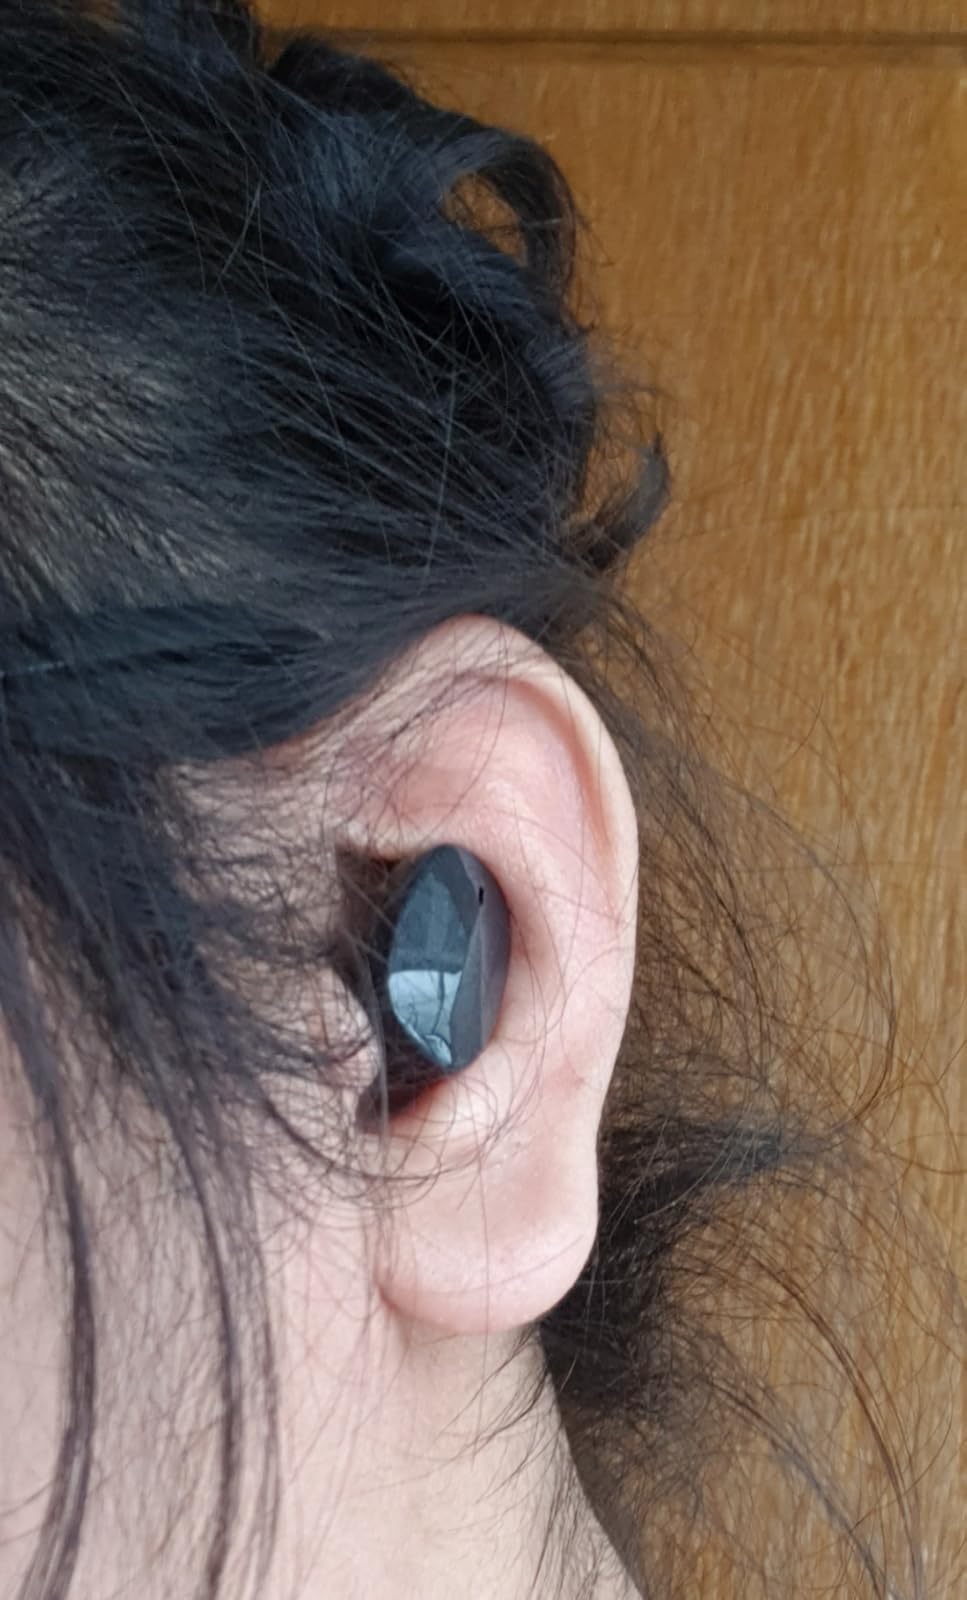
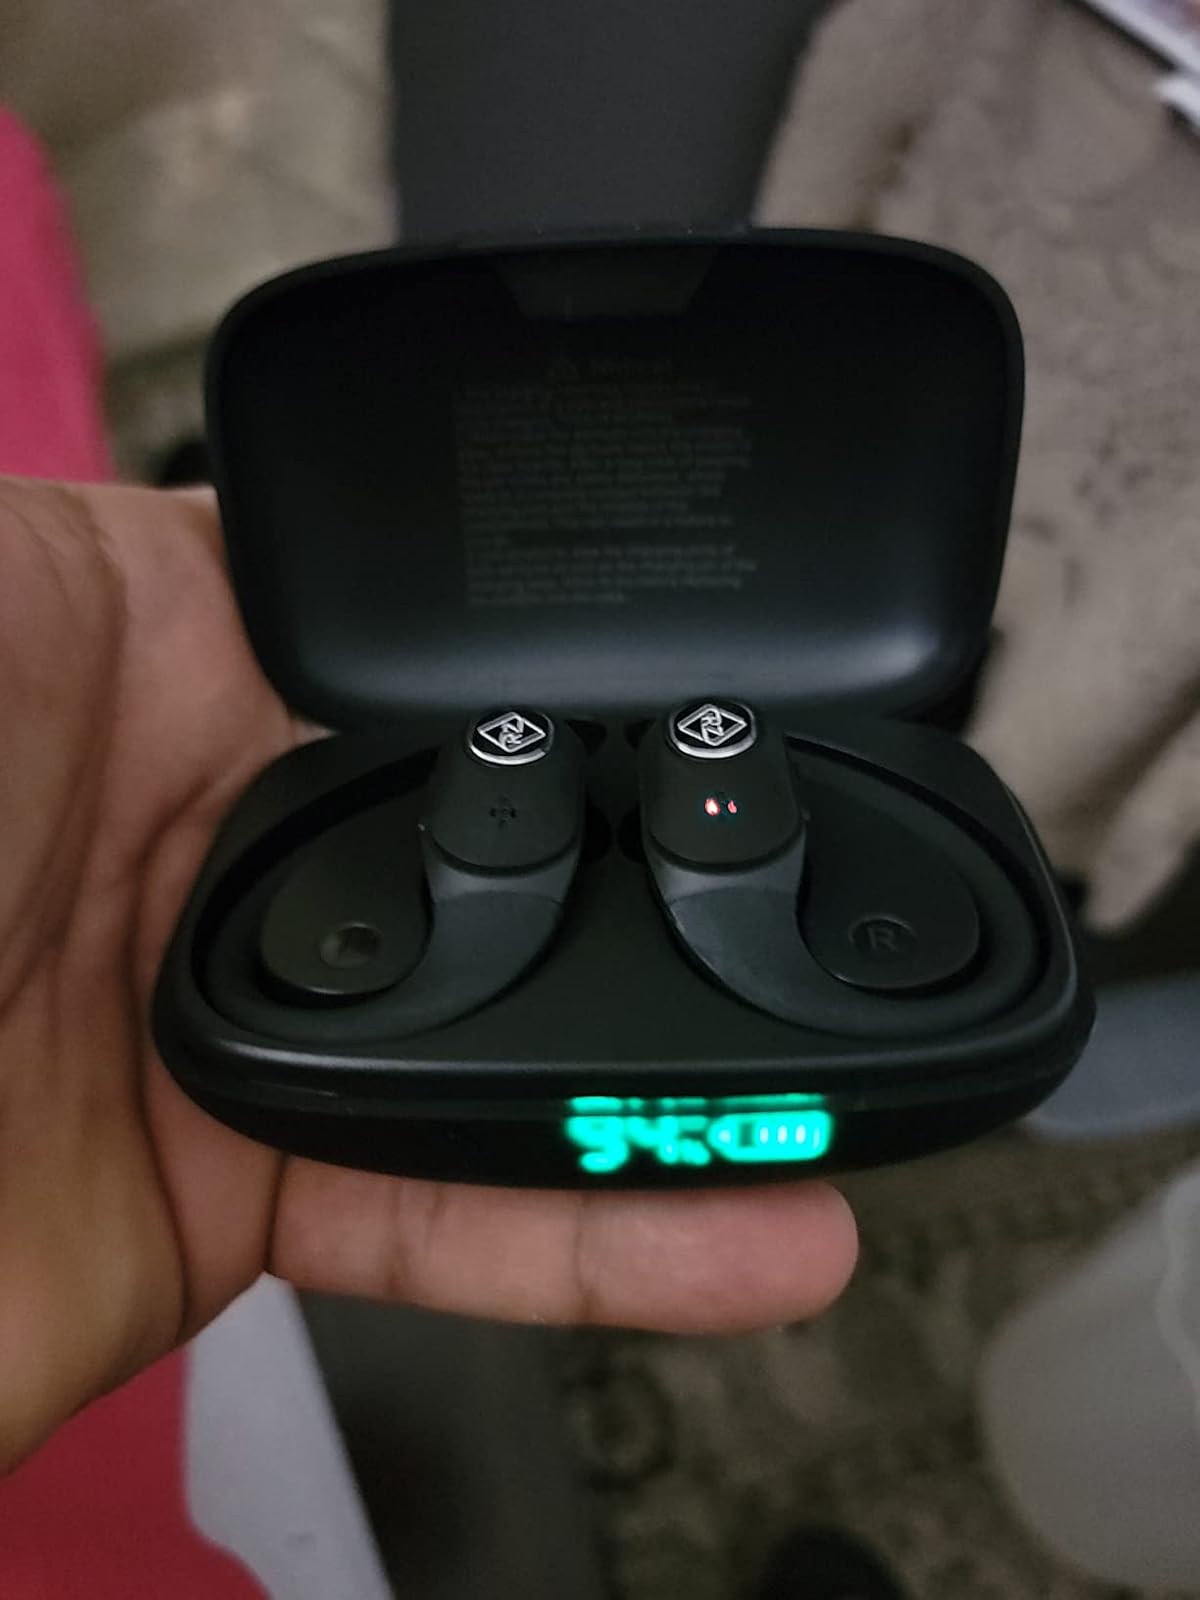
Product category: earbuds
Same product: no